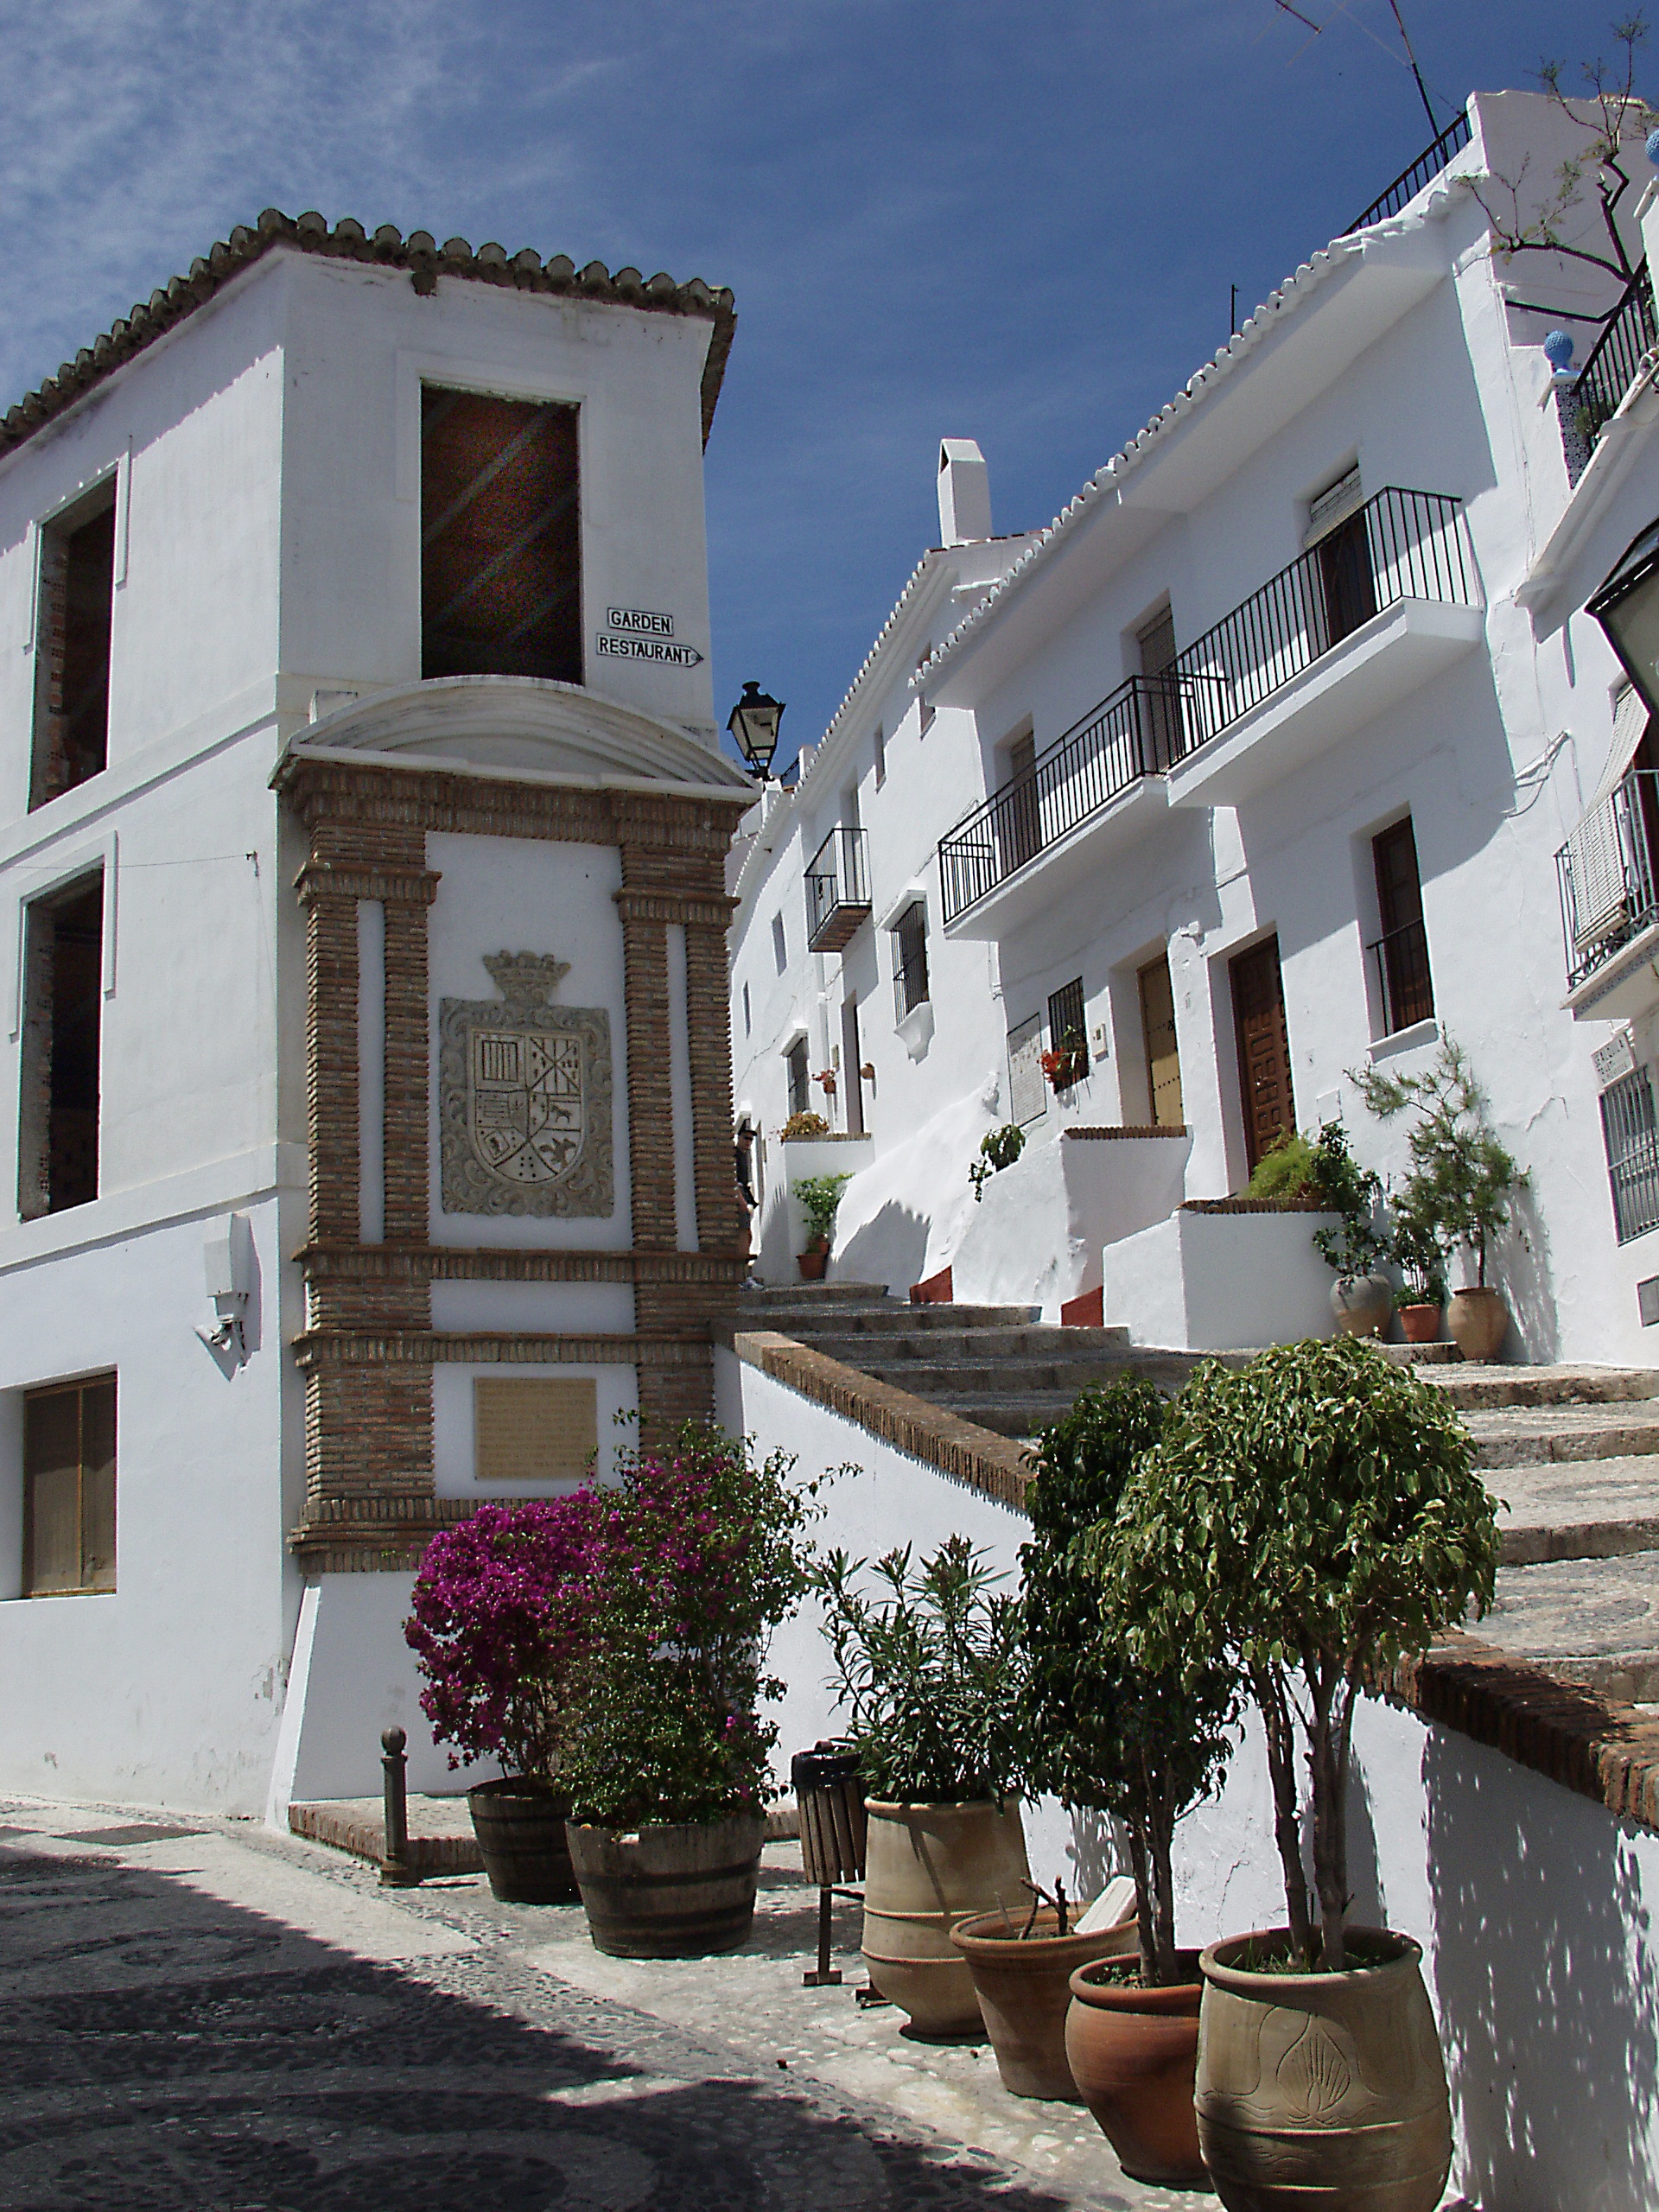
architecture, street, villa, mansion, house, town, building, home, village, facade, property, apartment, spain, courtyard, estate, neighbourhood, residential area, figrliana